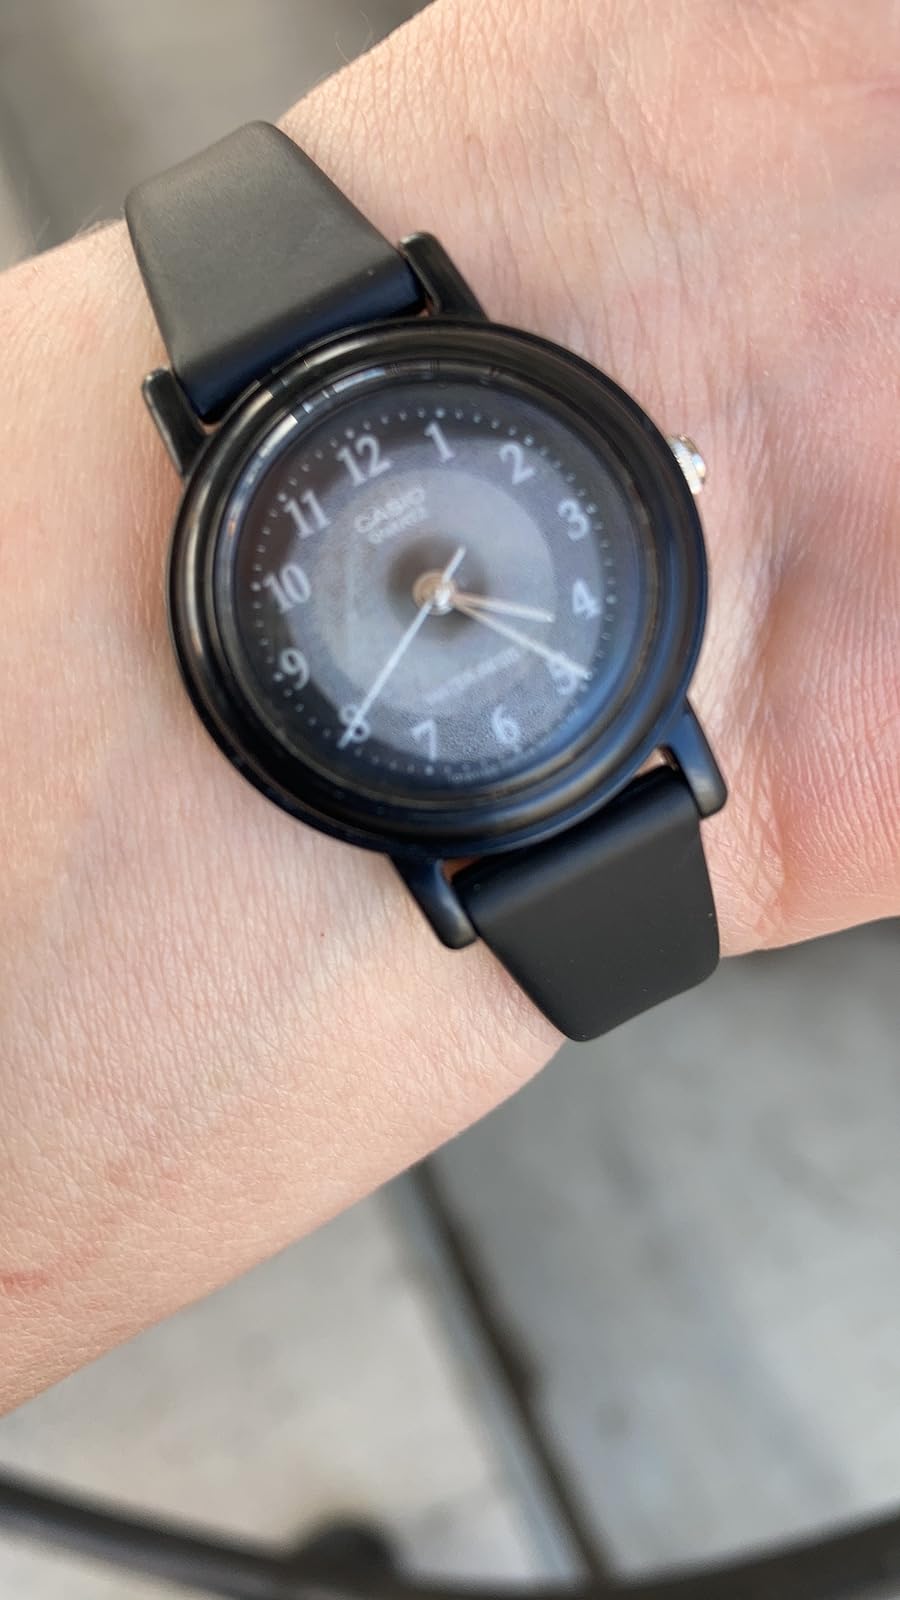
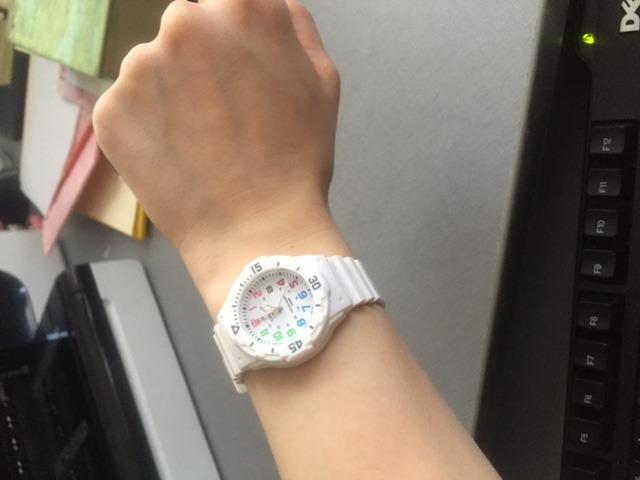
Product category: accessories_watch
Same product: no